The Areas of My Expertise

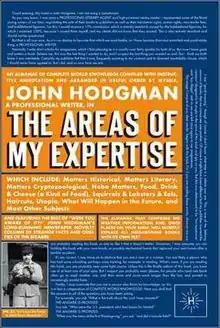

The Areas of My Expertise is a 2005 American satirical almanac by John Hodgman. It is written in the form of absurd historical stories, complex charts and graphs, and fake newspaper columns. Among its sections are a list of 700 different hobo names and complete descriptions of "all 51" US states. The full title of the book is: